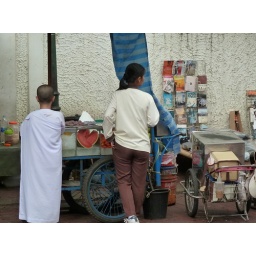
P1020907 nun on kao san road, where red shirt demonstration was in bangkok